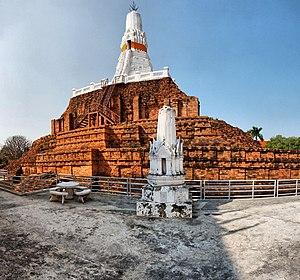
Chedi Phra Pathon est un temple Dvaravati à Nakhon Pathom, Thaïlande